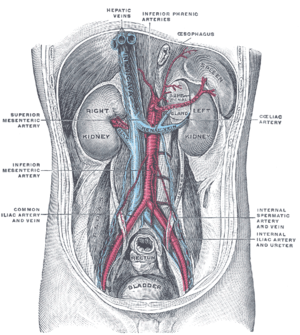
La pince mésentérique est une structure anatomique périvasculaire abdominale.
Les artères surrénales irriguent les glandes surrénales.
Les veines hépatiques sont des veines drainant le sang désoxygéné et nettoyé du foie, de l'estomac, du pancréas, de l'intestin grêle et du côlon vers la veine cave inférieure.